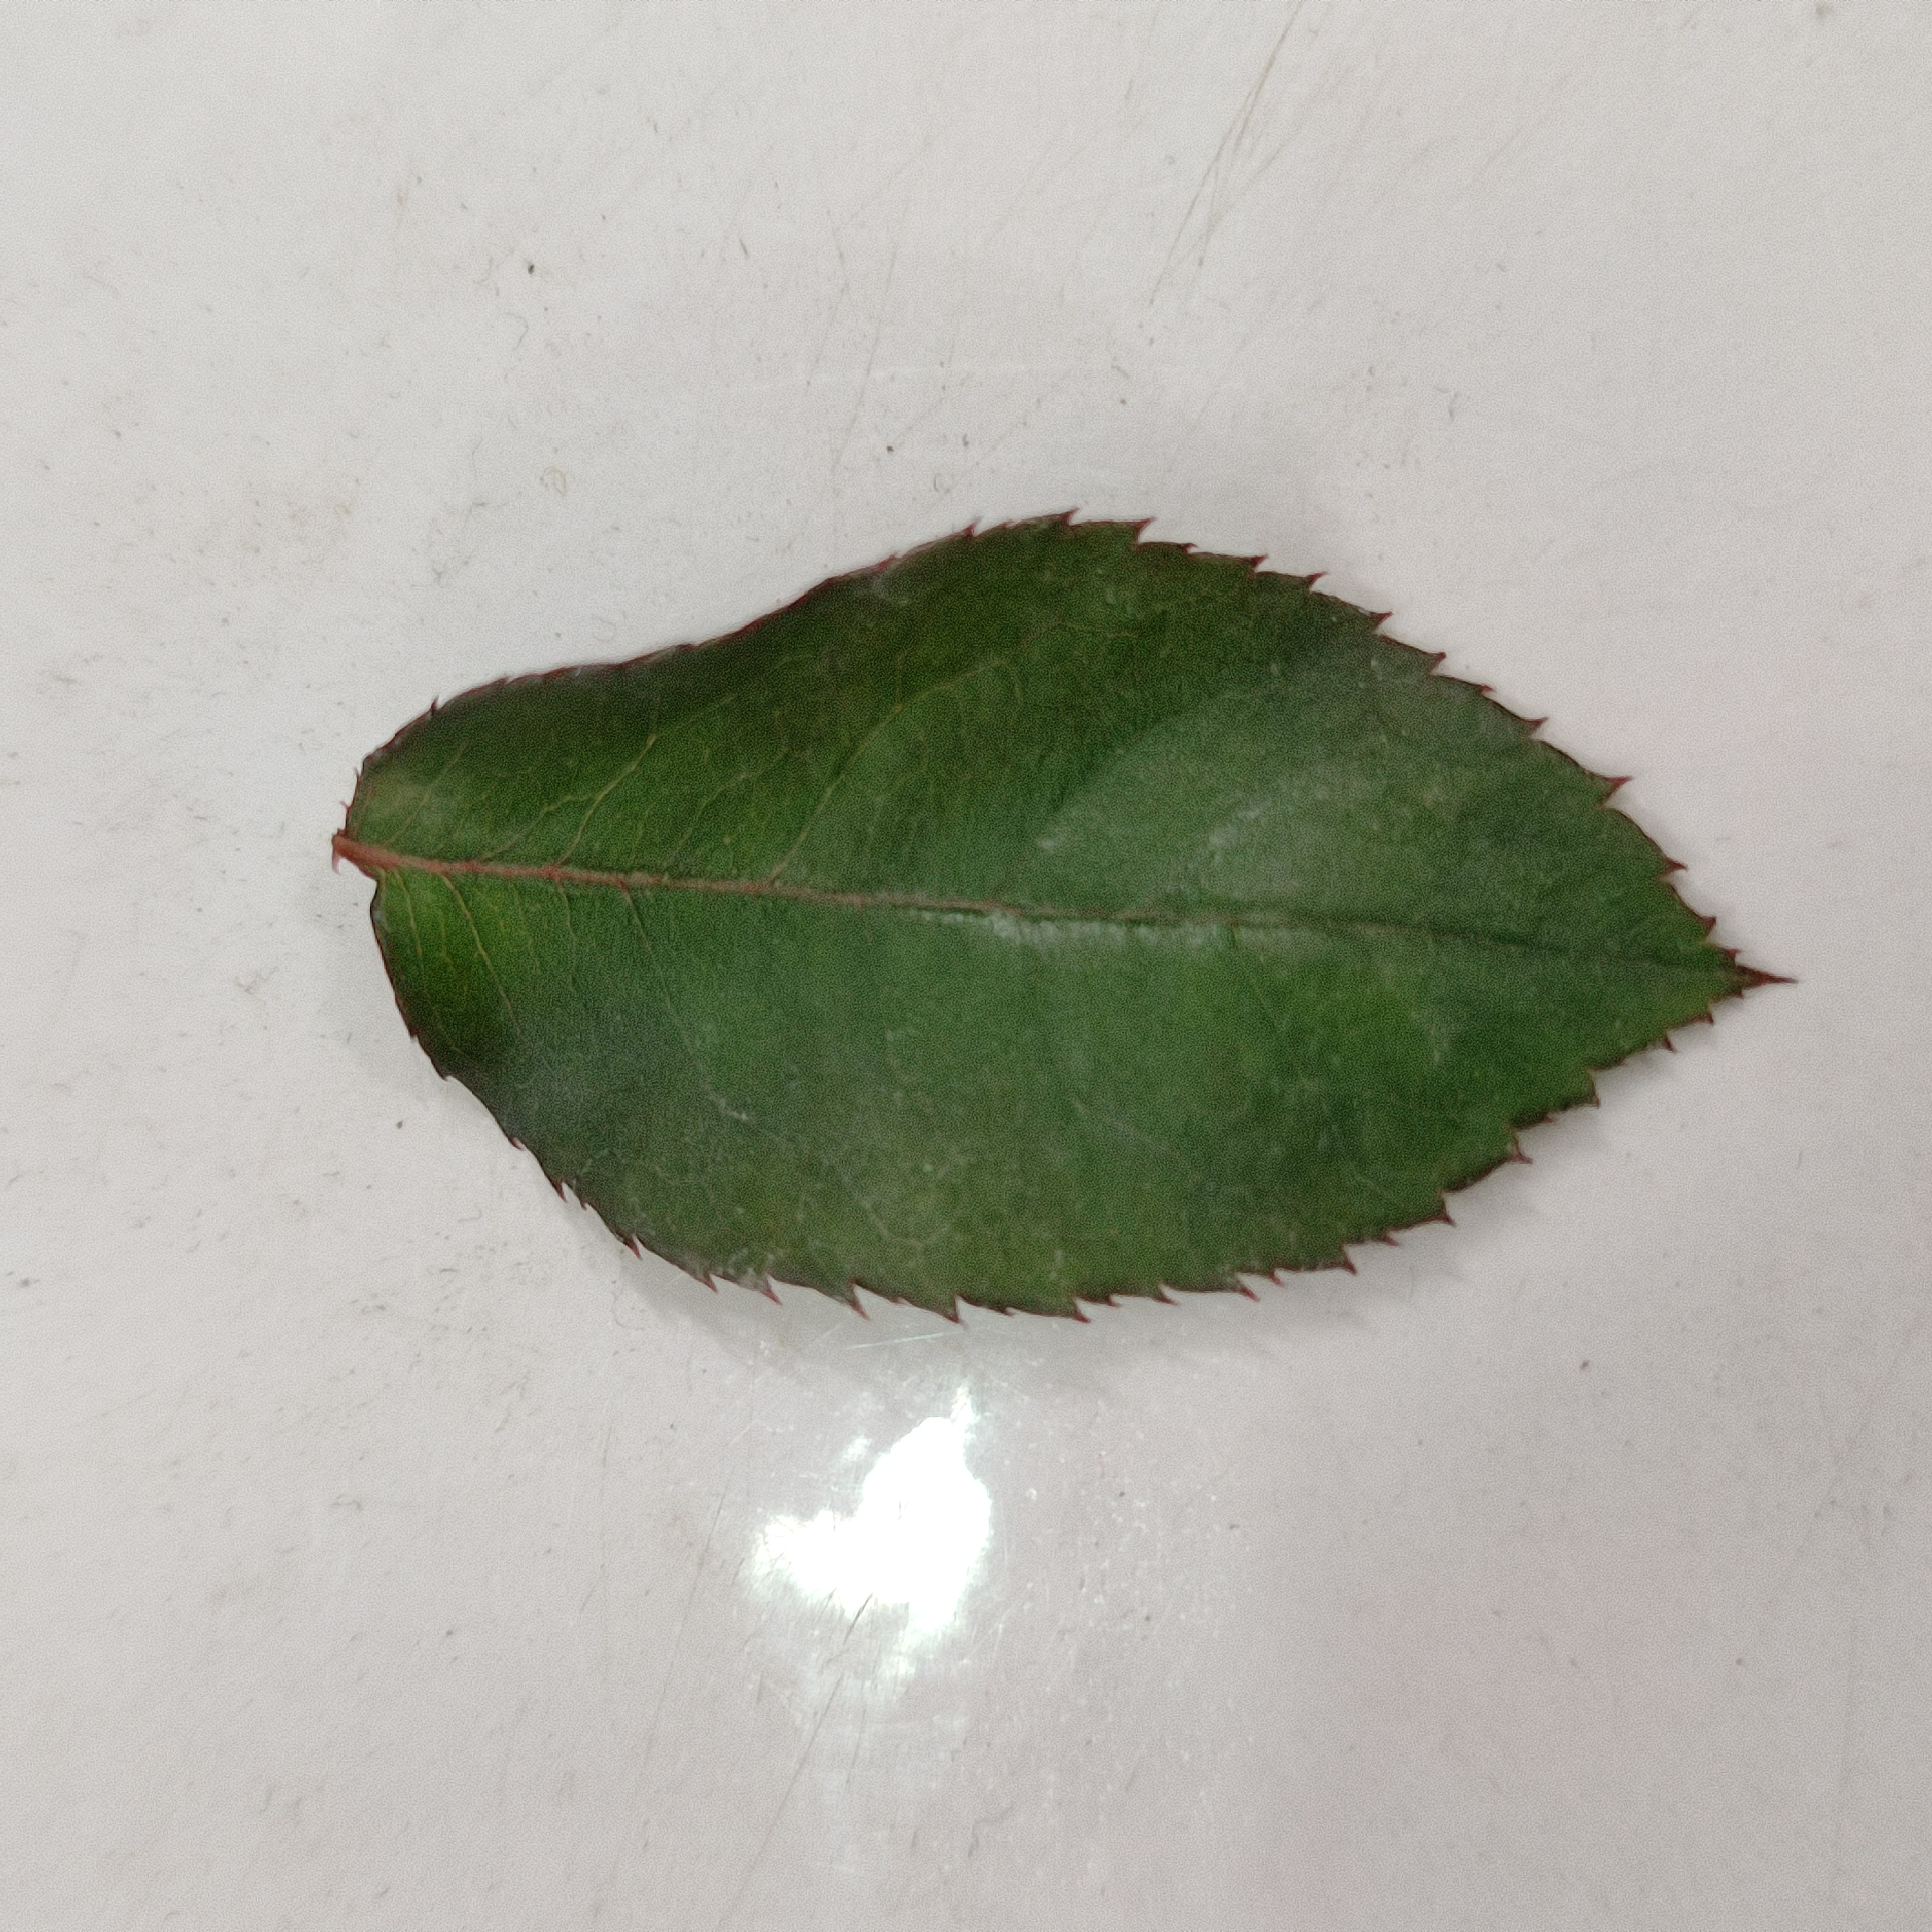
Label: Healthy Leaf